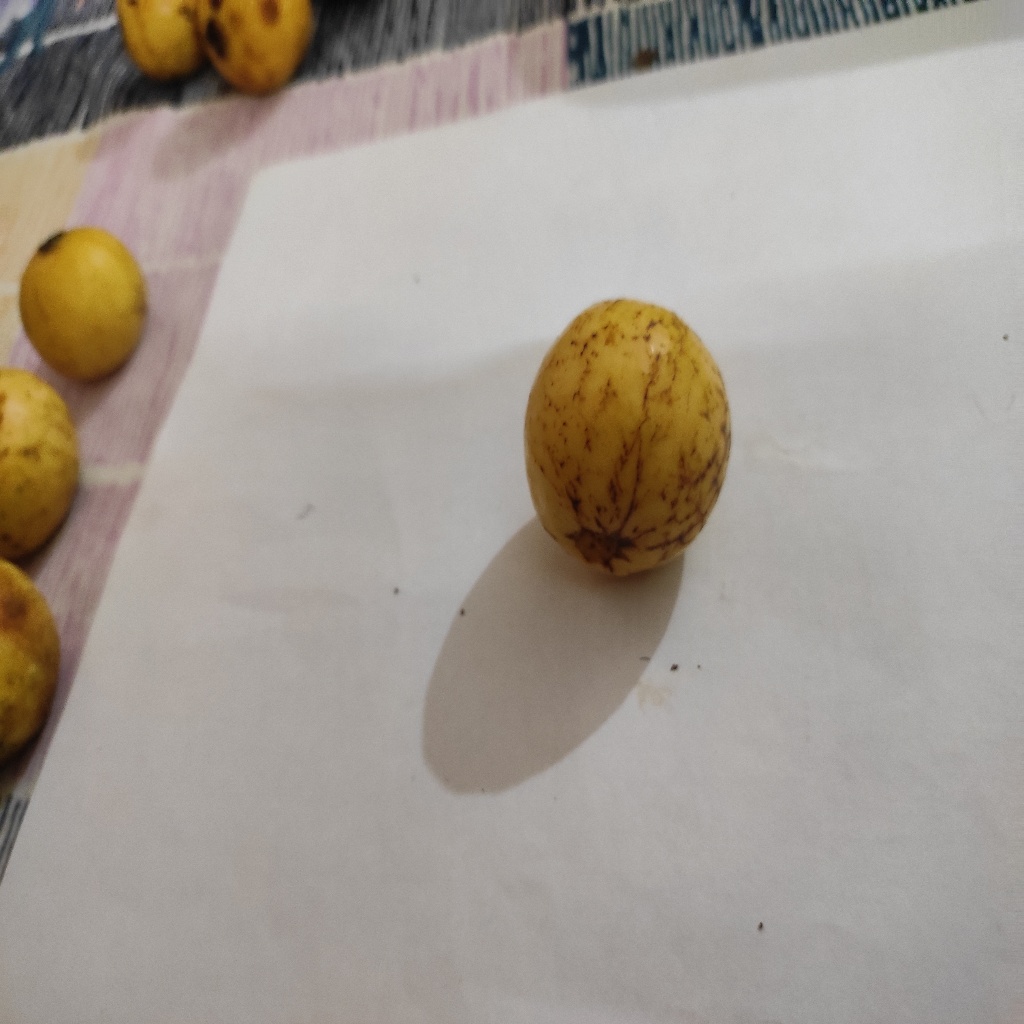
Crop: guava
Quality class: Class_B